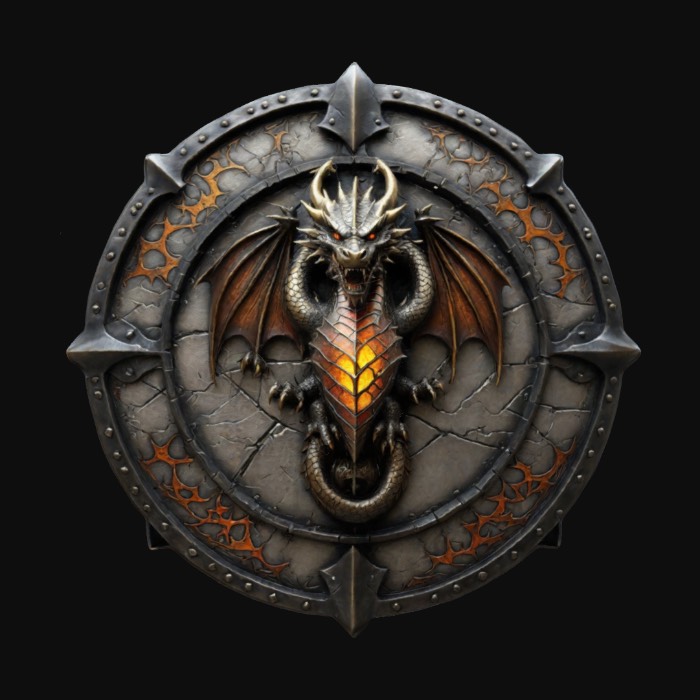
미적 점수 (1~10점): 7